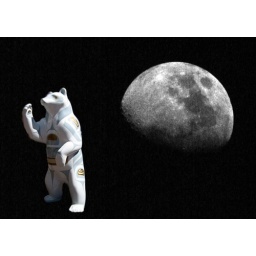
west coast bear in the moonlight